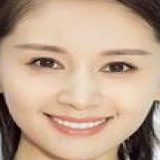
diễn viên Vương Tử Văn